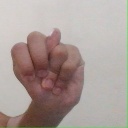
अक्षर: न